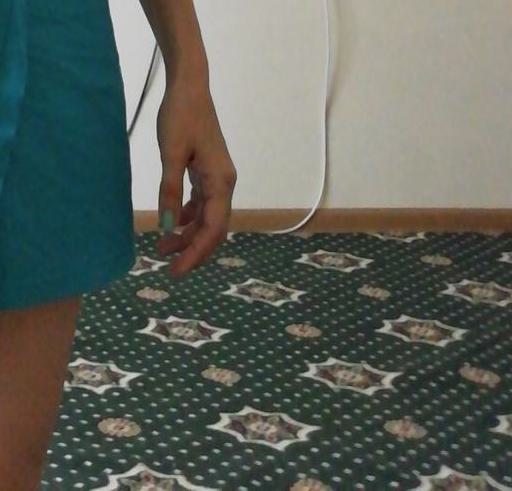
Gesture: no_gesture